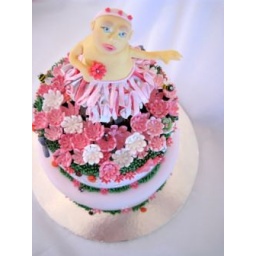
pink bday cake girl in garden